The Syro-Aramaic Reading of the Koran

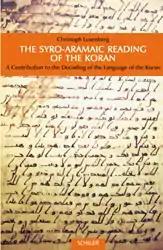

The Syro-Aramaic Reading of the Koran: A Contribution to the Decoding of the Language of the Koran is an English-language edition (2007) of "Die syro-aramäische Lesart des Koran: Ein Beitrag zur Entschlüsselung der Koransprache" (2000) by the pseudonymous author Christoph Luxenberg.